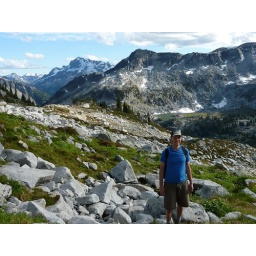
Nic in blue shirt